Miriam Hadar Weingarten

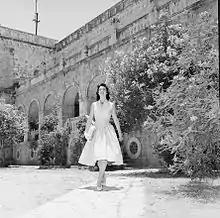
Hadar in Jerusalem as Miss Israel

Miriam Hadar Weingarten is an Israeli-American lawyer, model and beauty pageant titleholder who was crowned Miss Israel 1958 and represented Israel at Miss Universe 1958.